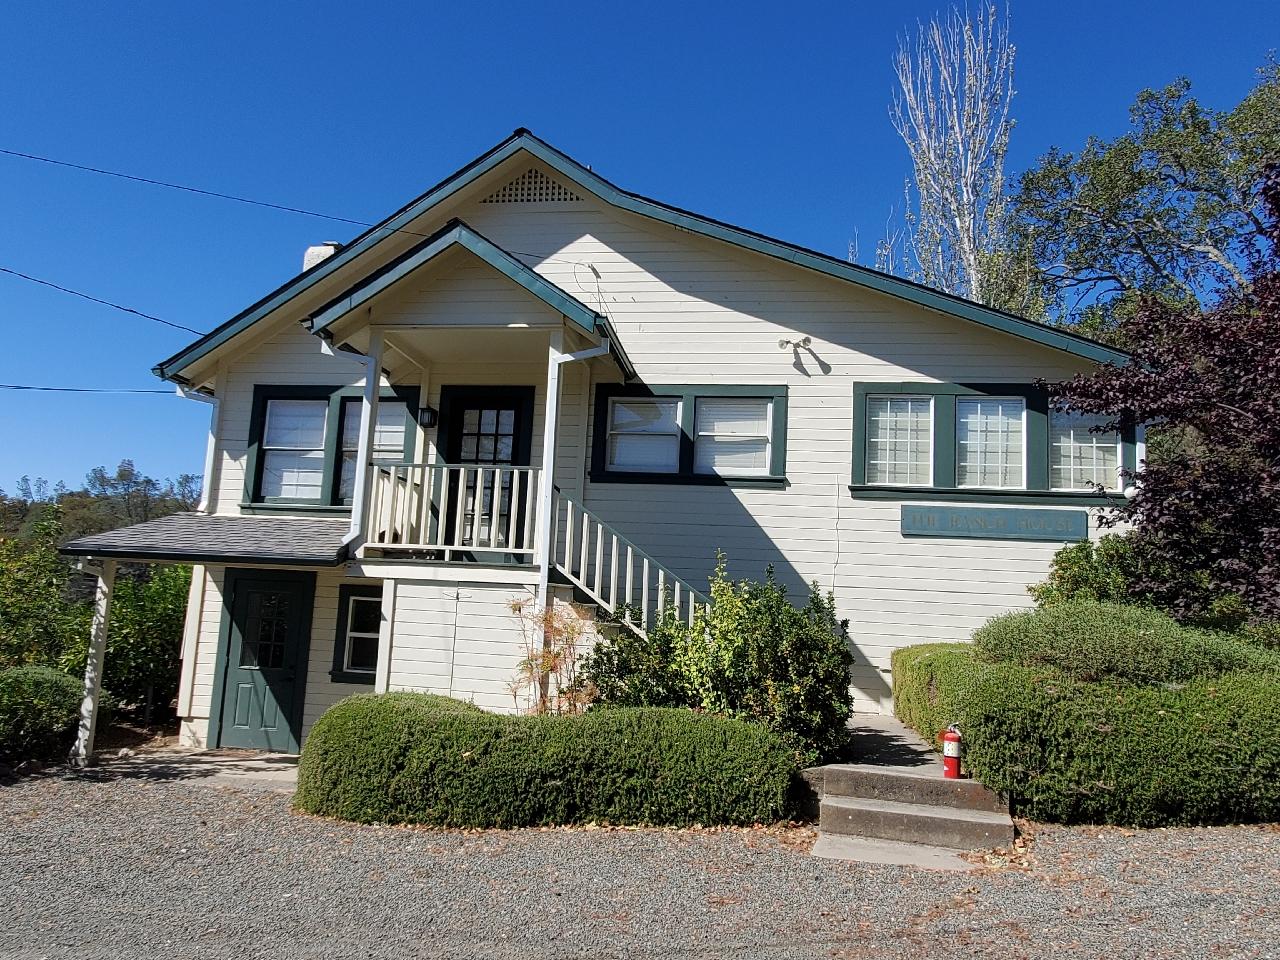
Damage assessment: no_damage